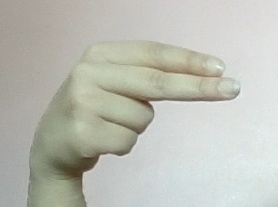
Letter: ain